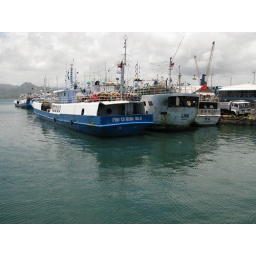
Shipping boats near the market